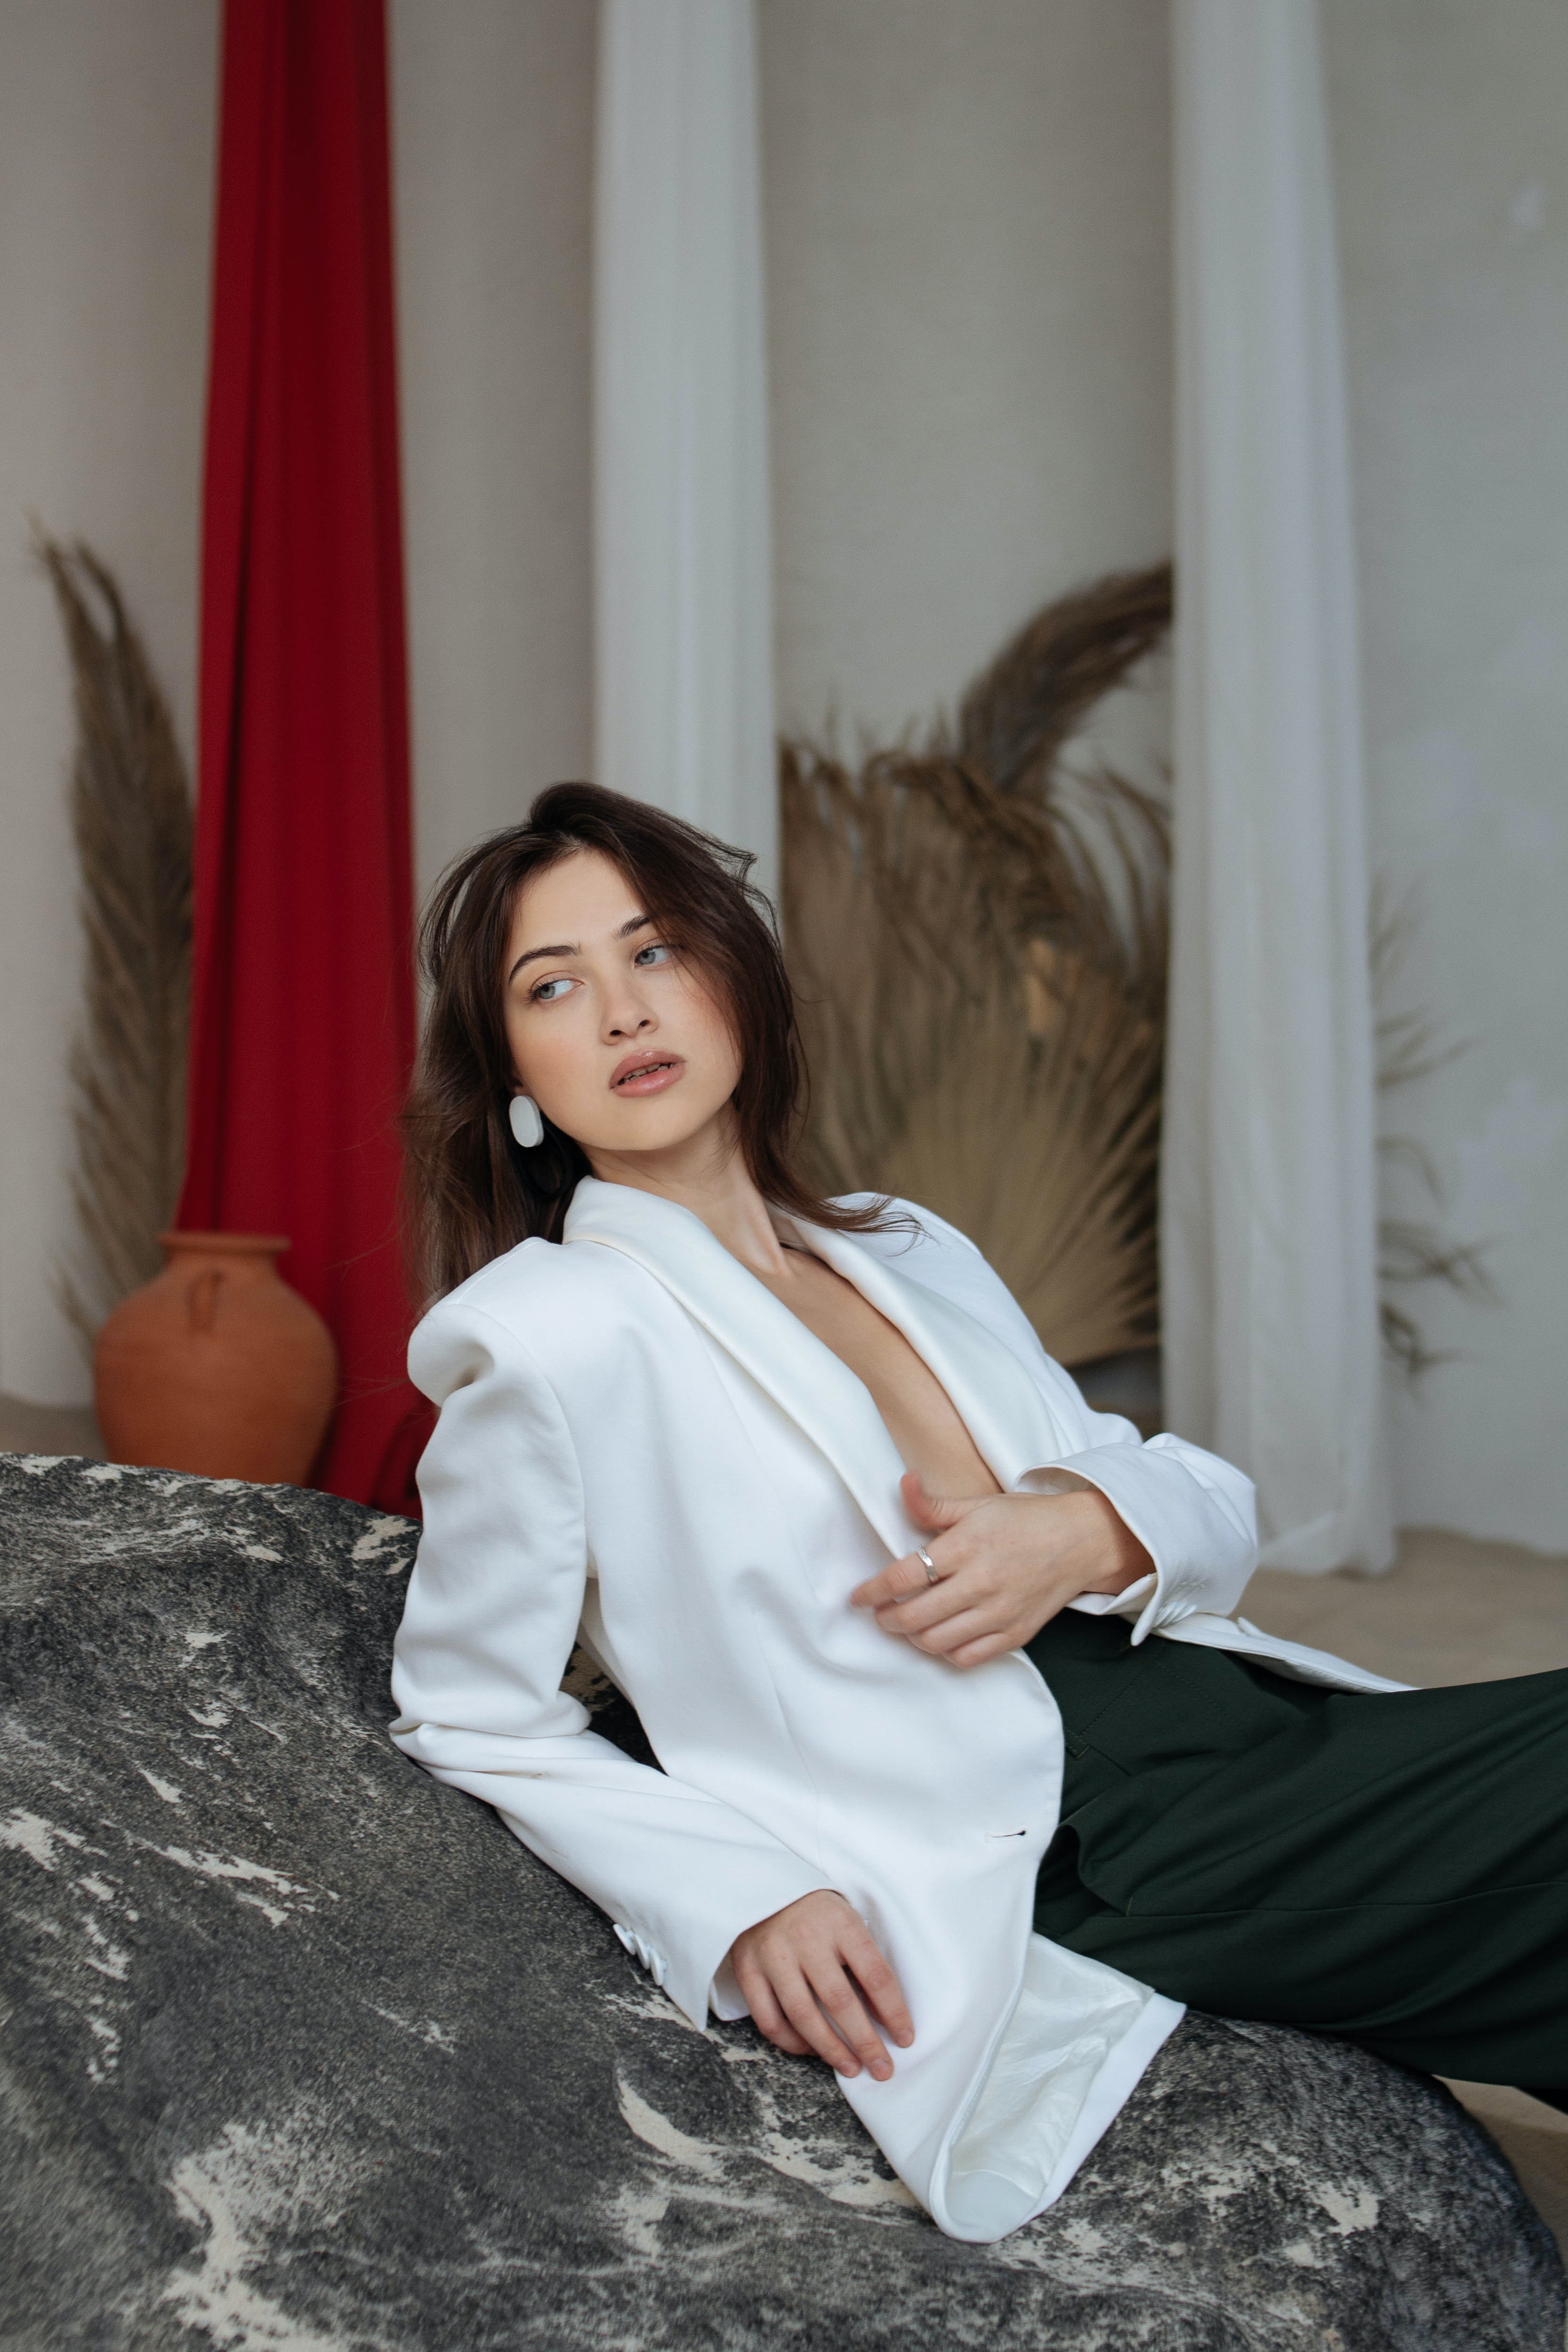
woman, comfort, flash photography, neck, sleeve, eyelash, curtain, thigh, fashion design, black hair, formal wear, fashion model, layered hair, happy, long hair, human leg, couch, event, brown hair, waist, flooring, knee, sitting, fur, gown, room, fashion accessory, jewellery, portrait photography, uniform, photo shoot, costume, linens, hair coloring, haute couture, model